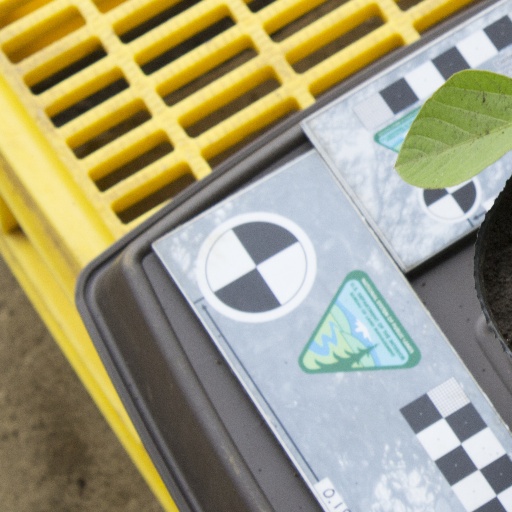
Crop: soybean